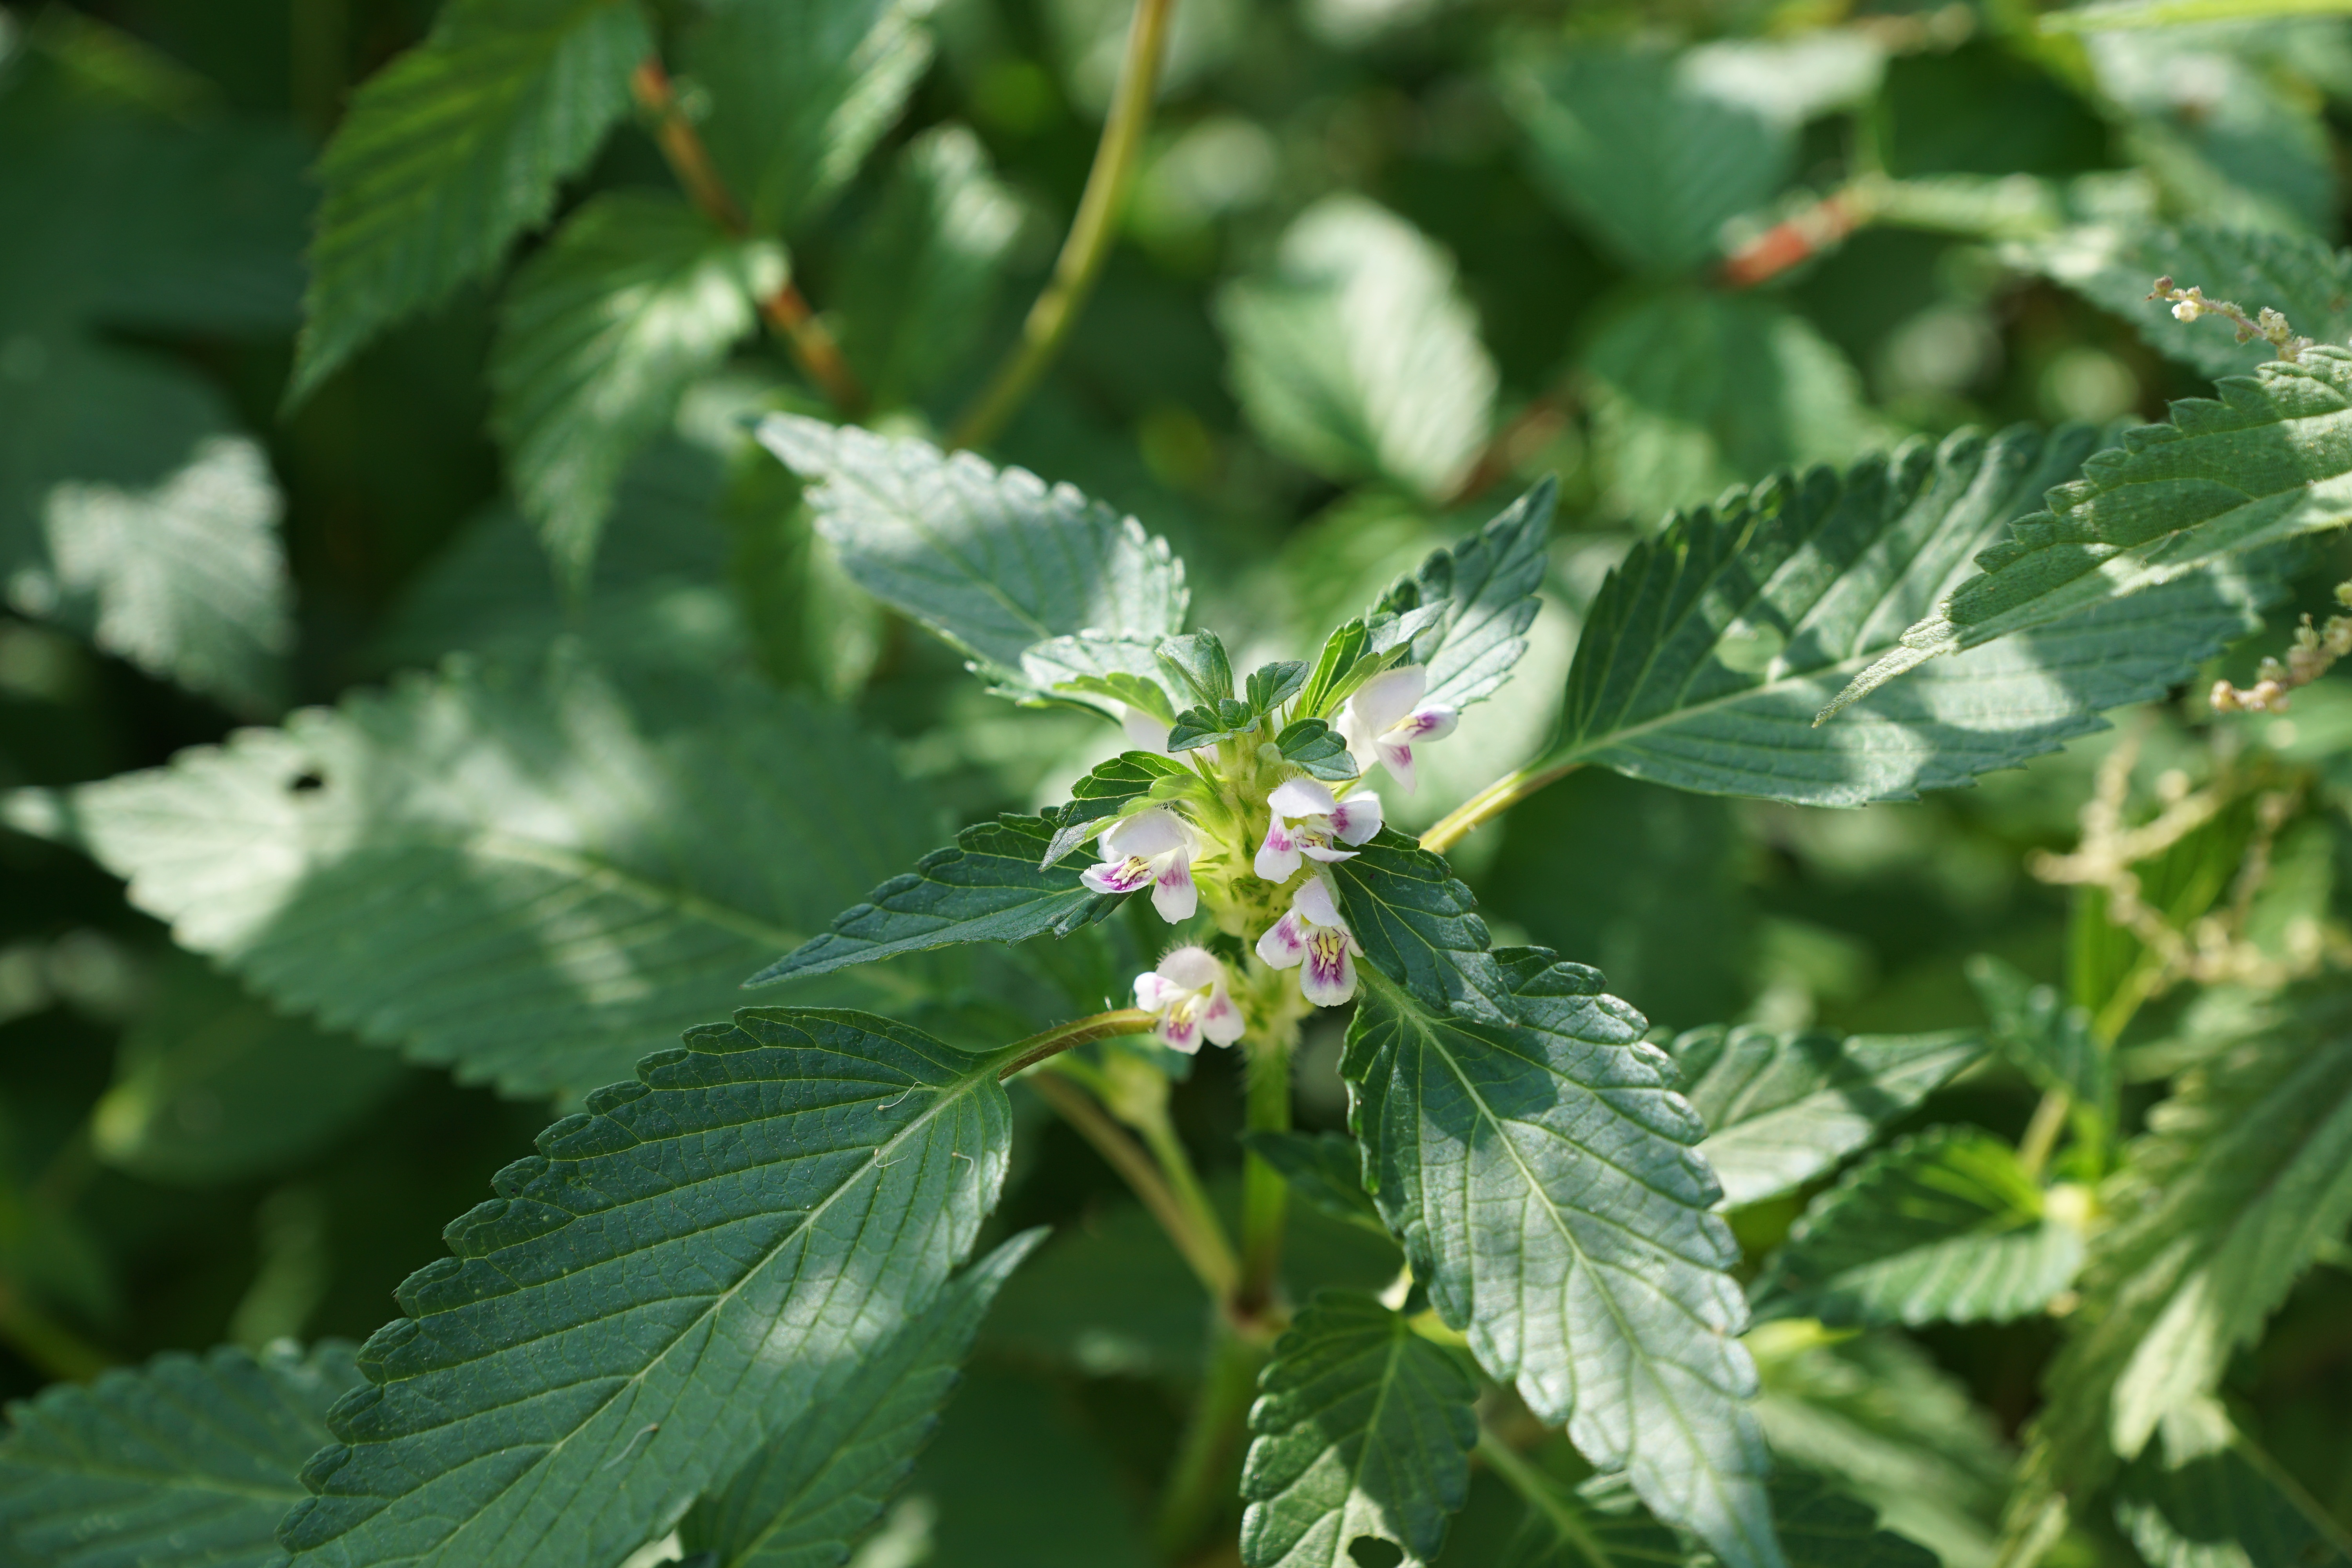
plant, leaf, flower, green, herb, produce, shrub, cure, flowering plant, urtica, brennessel, land plant